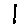
Label: 1